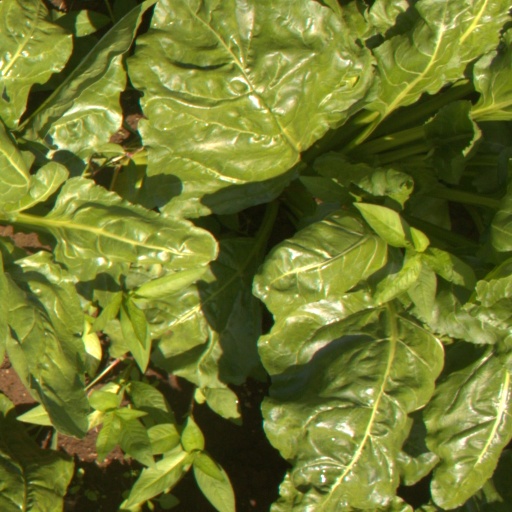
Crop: sugar beet